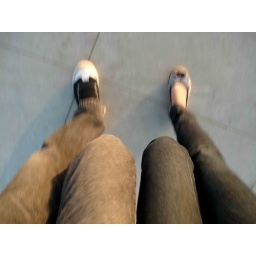
walking in the street